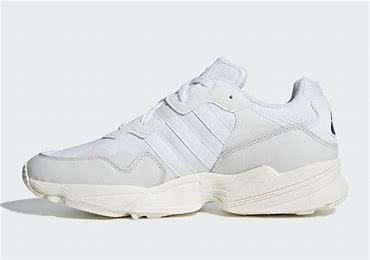
Brand: Adidas
Model: Yung 96